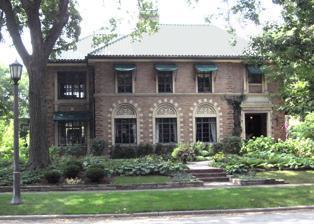
Building: George E. Purple House
Country: United States of America
Year built: 1928
Historic house in Illinois, United States United States historic place George E. Purple House U.S. National Register of Historic Places Location in Illinois Show map of Illinois Location in United States Show map of the United States Location 338 Sunset Ave., LaGrange, Illinois Coordinates 41°48′36″N 87°53′2″W / 41.81000°N 87.88389°W / 41.81000; -87.88389 Area less than one acre Built 1928 ( 1928 ) Architect William G. Carnegie Architectural style Renaissance NRHP reference No. 05000845 Added to NRHP August 12, 2005 The George E. Purple House is a historic home located at 338 Sunset Ave. in LaGrange, Illinois , United States. The Italian Renaissance Revival style house was designed by William G. Carnegie and built in 1928. The house includes several characteristic features of Italian Renaissance Revival architecture, including a green tile hipped roof , large first-floor windows, overhanging eaves , decorative brackets , and extensive decorations; these decorations include bas-relief urns above the first floor windows and brick quoins on the corners. George E. Purple, founder of the Flexible Steel Lacing Company, commissioned the house; while Purple died in 1930, his family inhabited the house until 1944. The house was added to the National Register of Historic Places on August 12, 2005. References